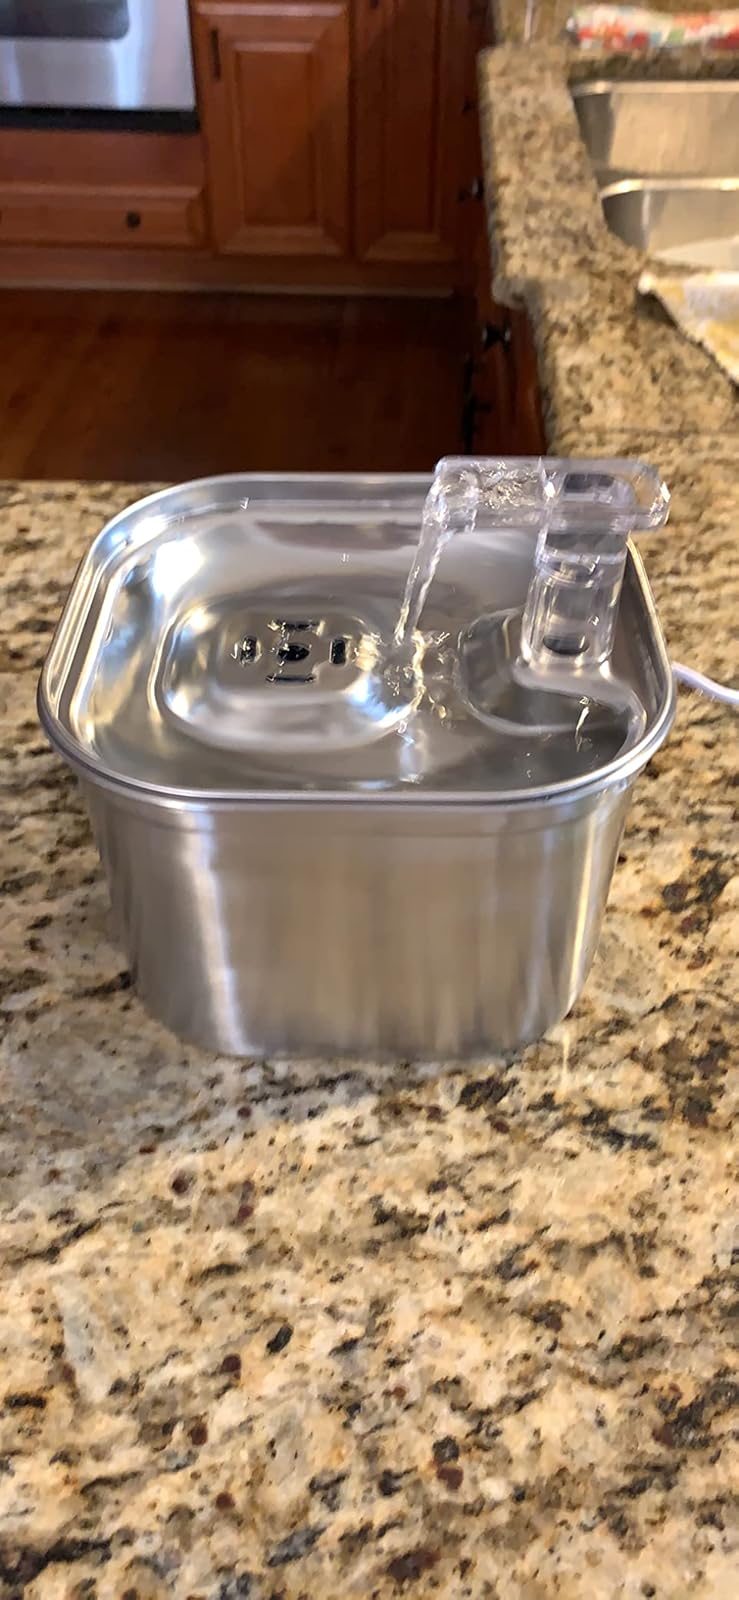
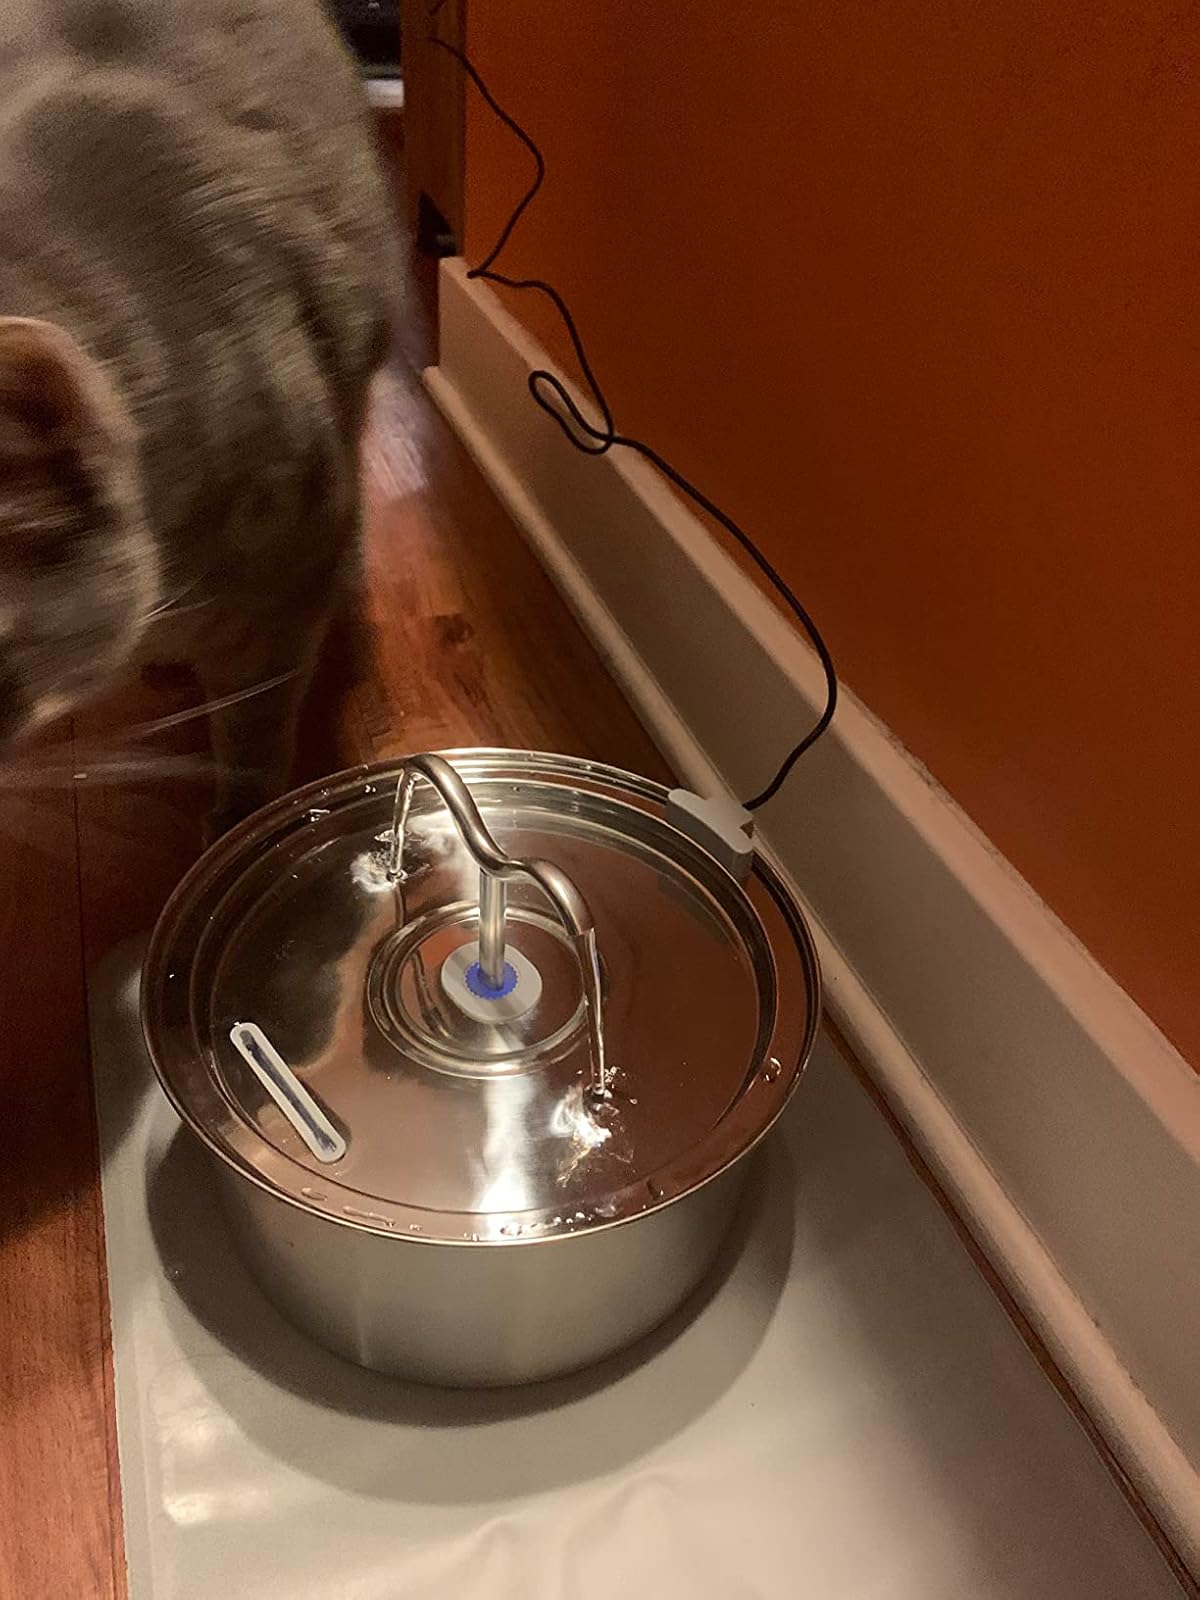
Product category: items_bowl
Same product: no